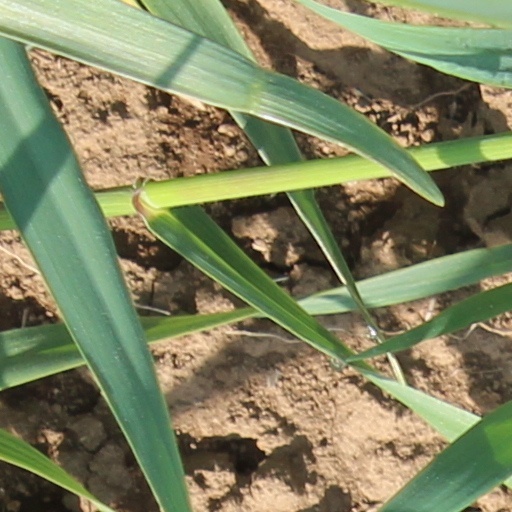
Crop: wheat